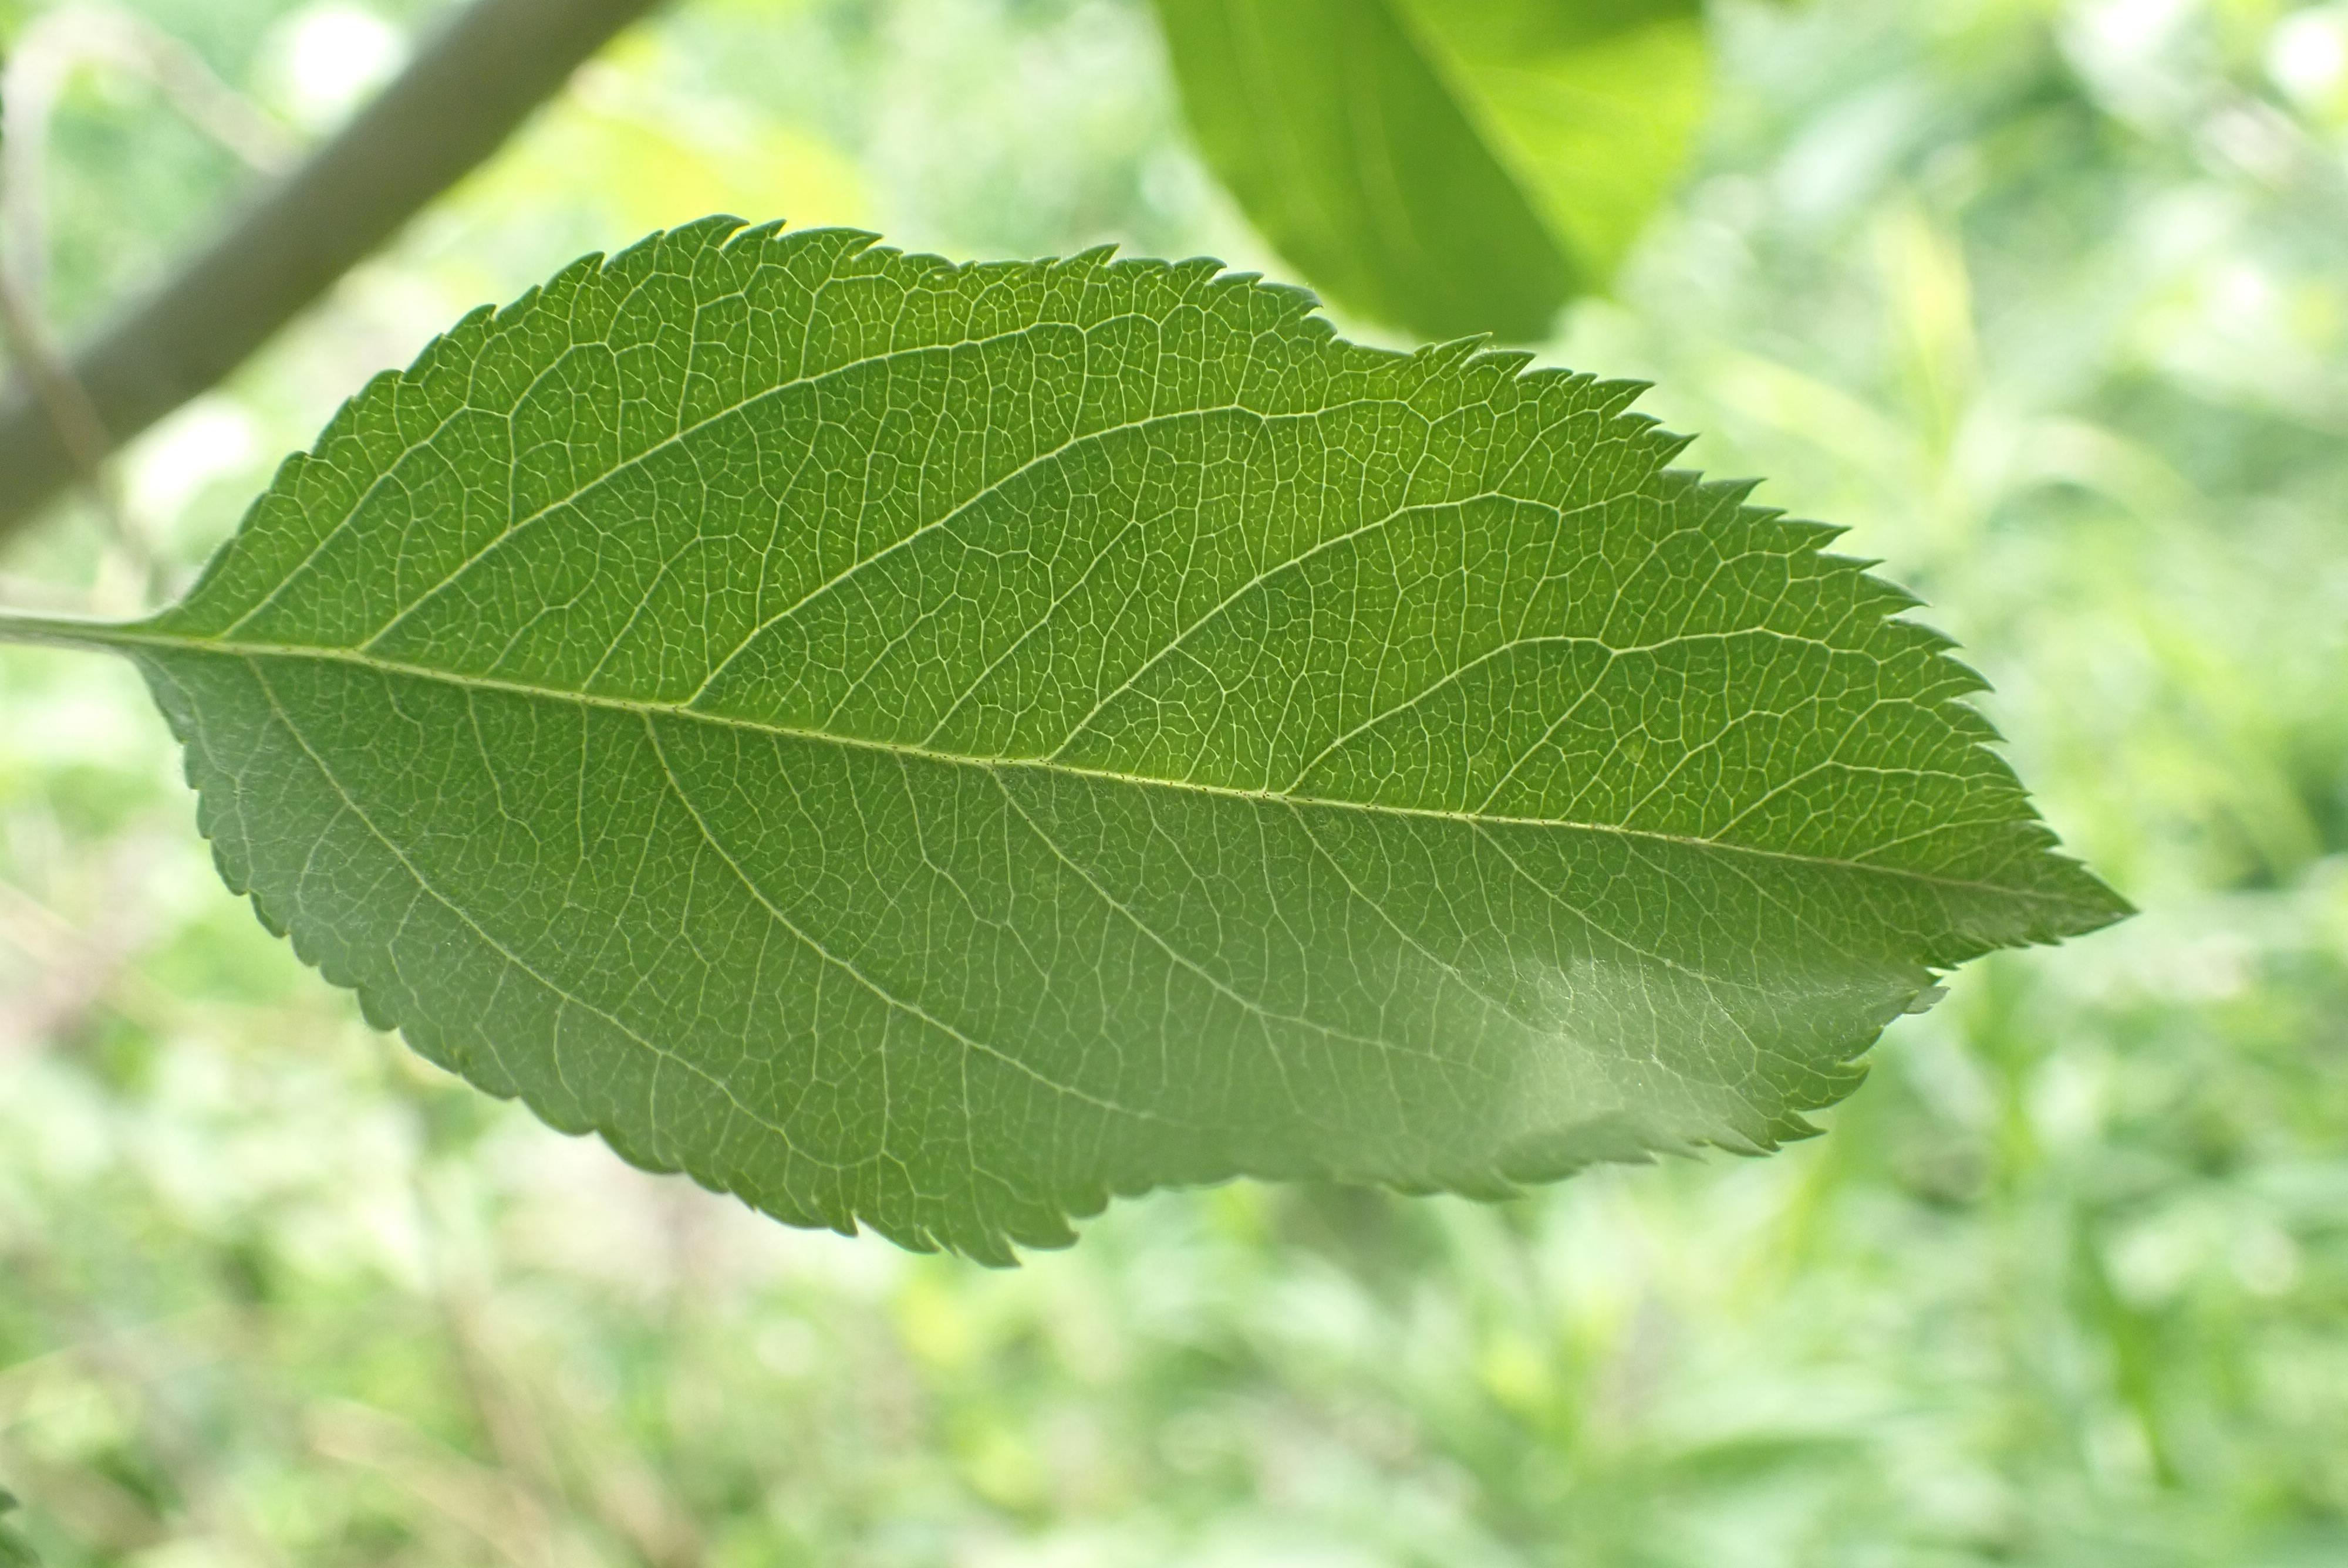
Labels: healthy